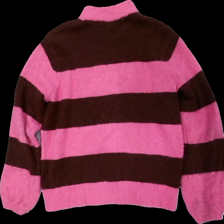
View: back
Type: Sweater
Category: Ladies
Brand: Not in the list
Brand text on label: stories
Colors: Brown, Pink
Material: 60% acrylic 40% polyester
Pattern: Striped
Cut: Regular, Turtle neck
Size: 36
Season: All
Damage 2 location: top center
Damage 3 location: middle right
Price range: <50
Recommended usage: Export
Description: randig stickad tjocktröja med hög krage, nopprig